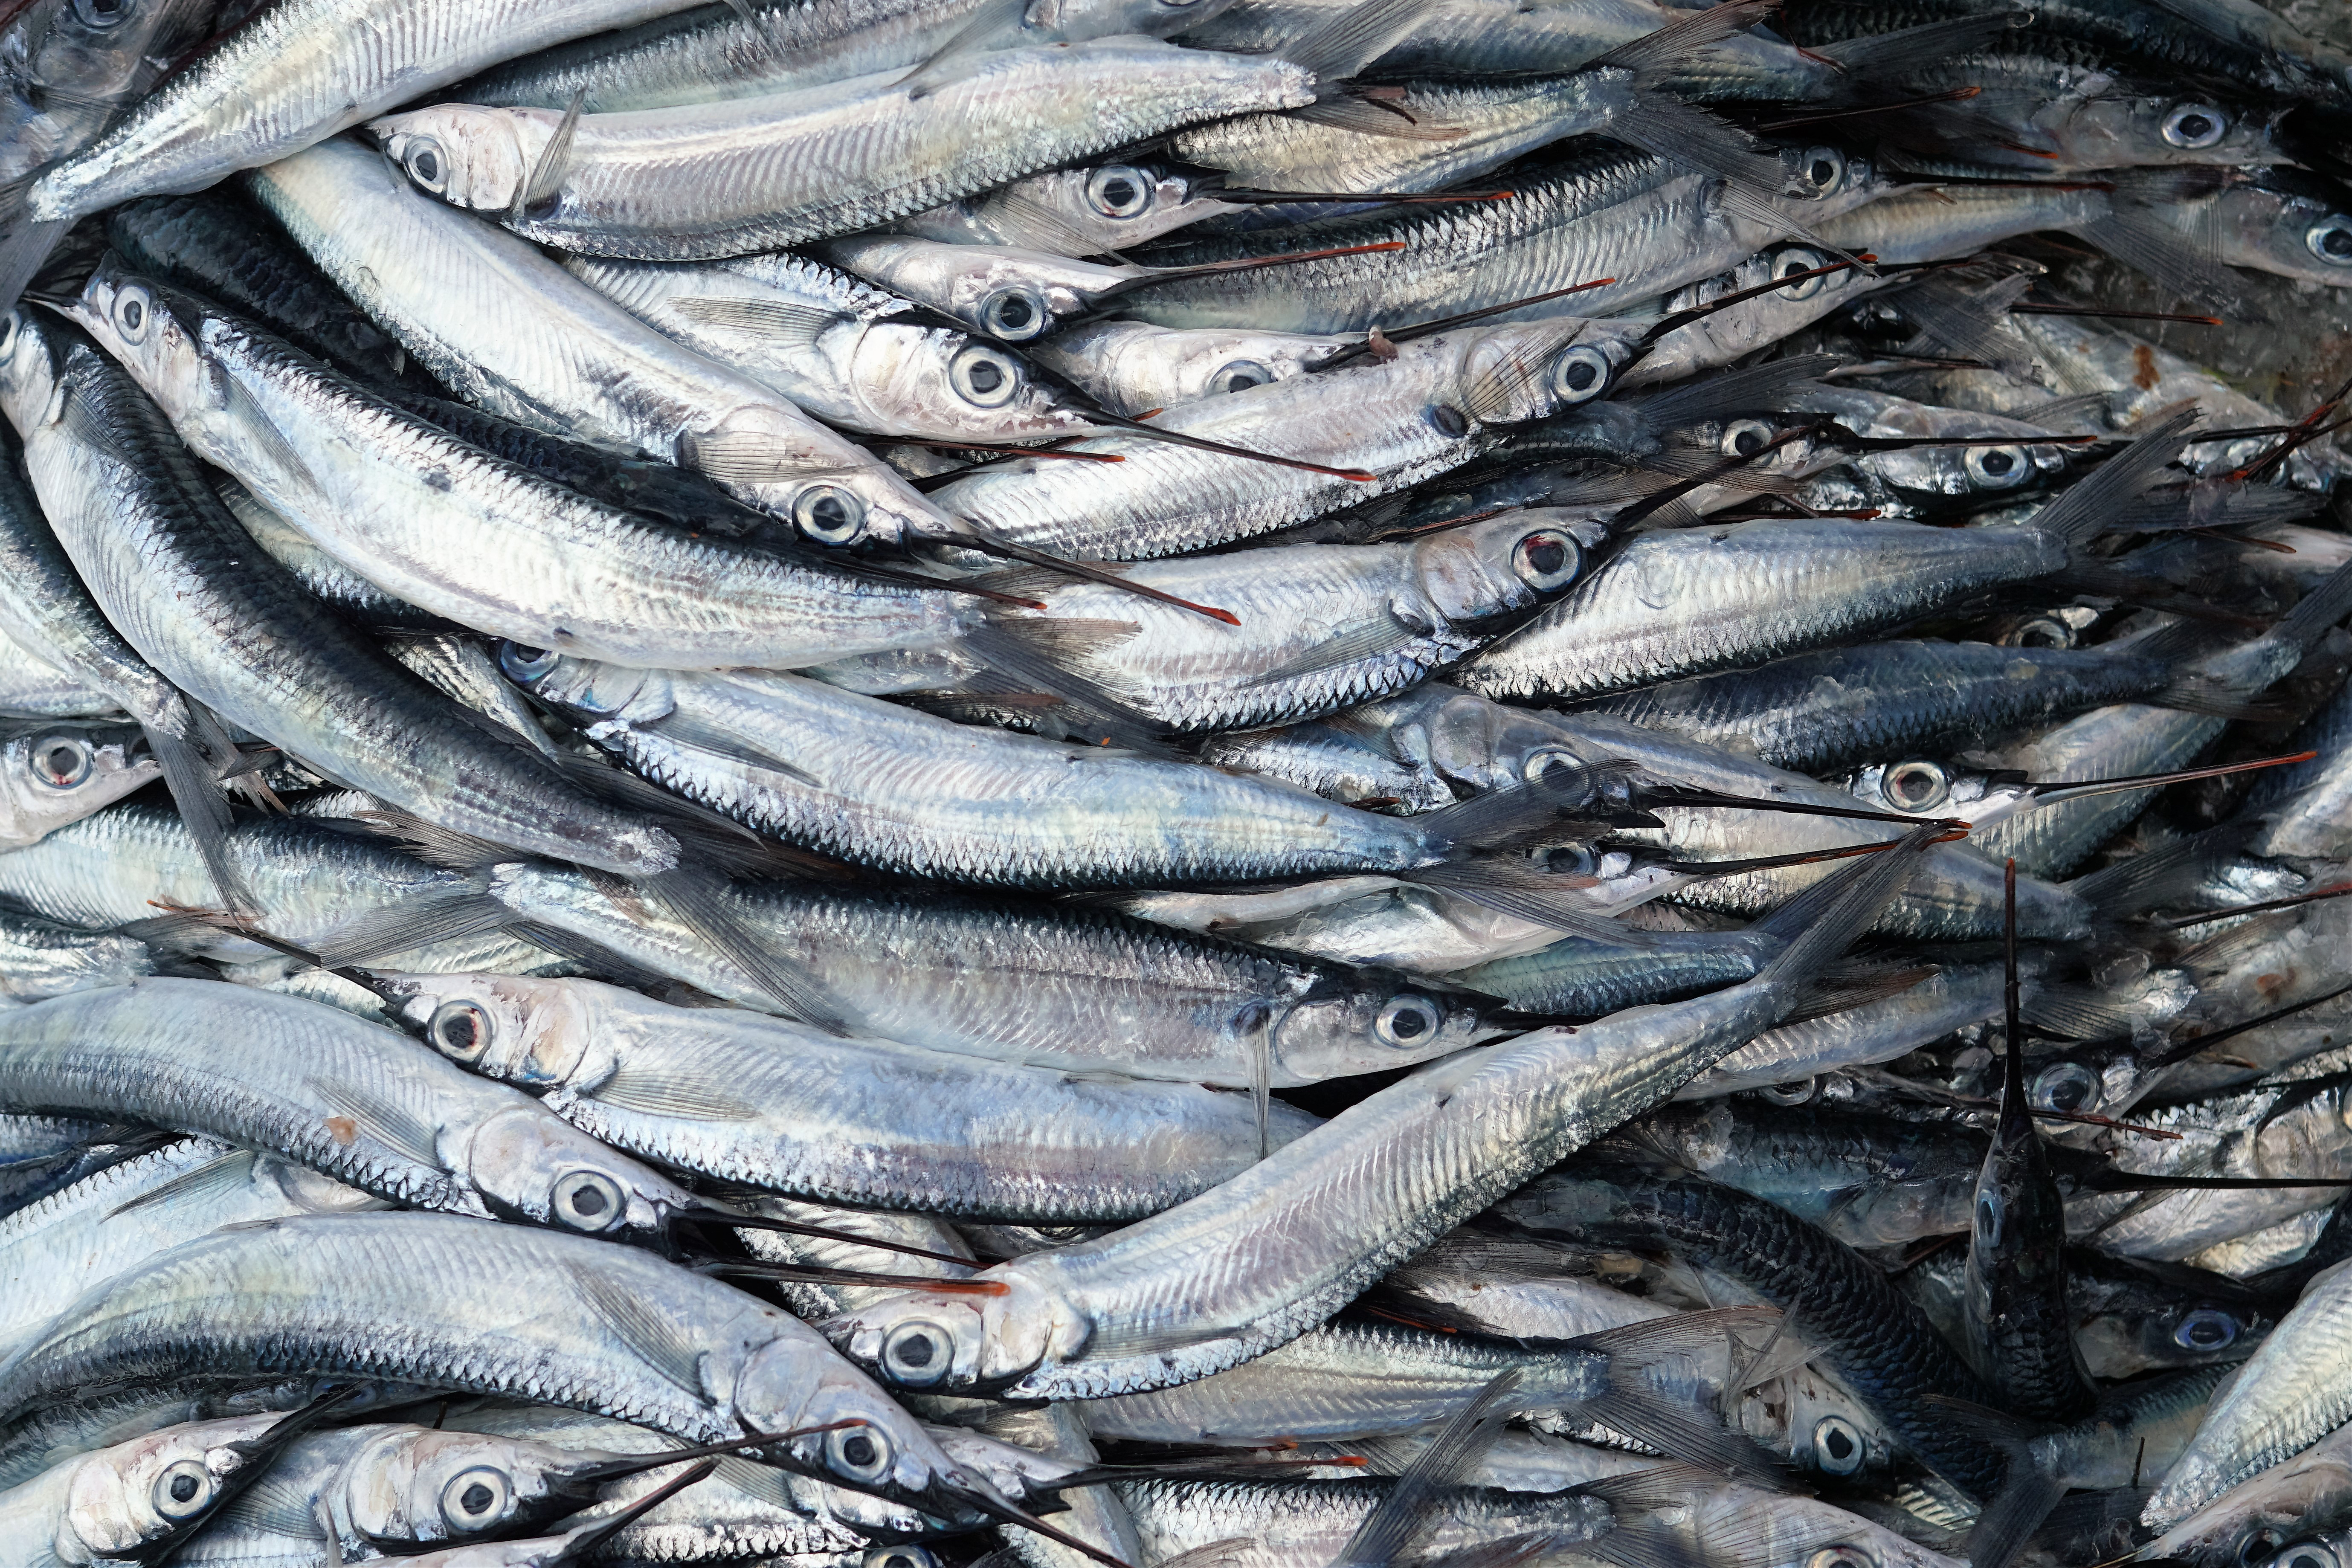
gray, fish, sardine, grey, vertebrate, bonito, milkfish, herring, trout, mackerel, forage fish, oily fish, capelin